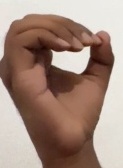
ASL sign: O